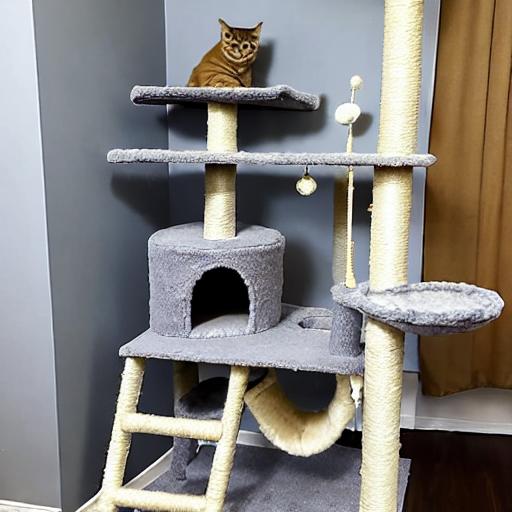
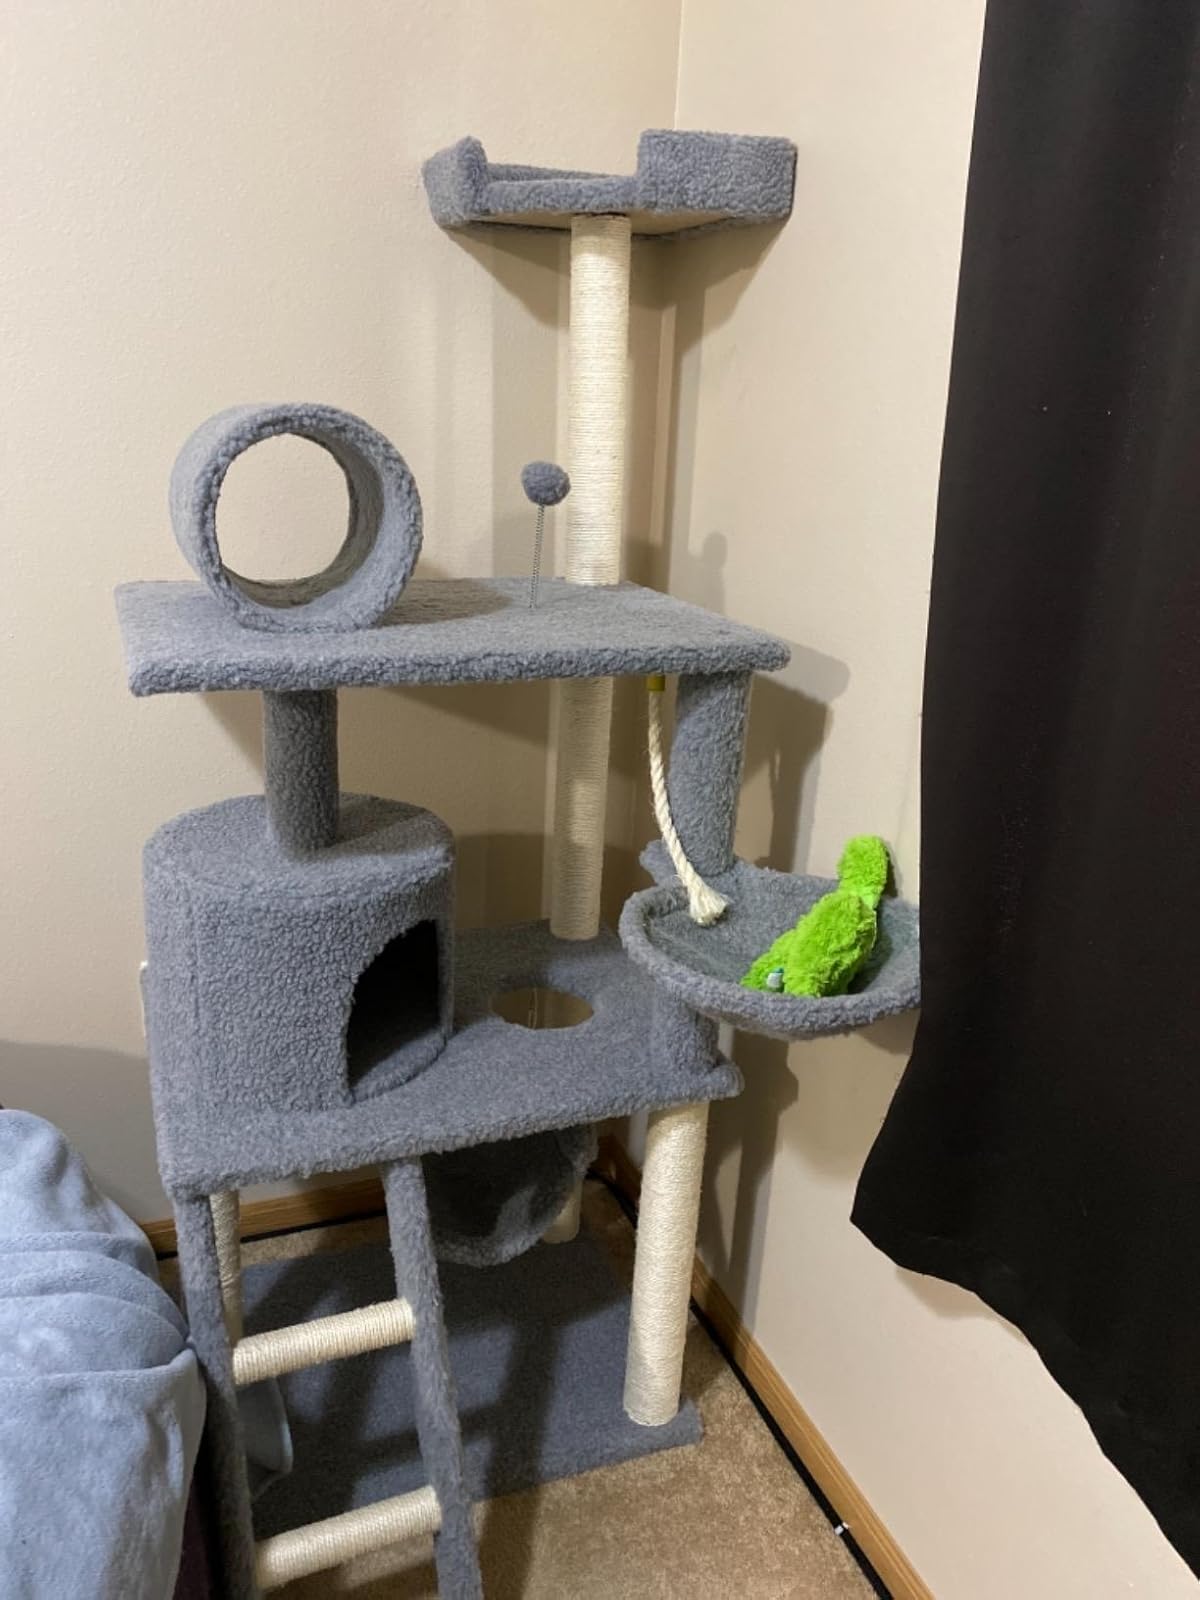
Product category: items_cat tree
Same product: no